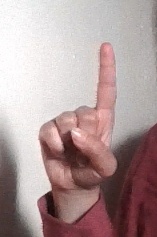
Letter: bb